Lucky Star (manga)

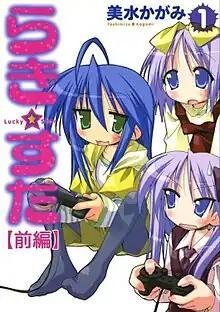
Volume 1 "tankōbon" cover, featuring Konata Izumi (left), Tsukasa Hiiragi (top right), and Kagami Hiiragi (bottom right) playing on a PlayStation 2

is a Japanese four-panel comic strip manga series by Kagami Yoshimizu. It has been serialized in Kadokawa Shoten's "Comptiq" magazine since December 2003. Cameo strips were published in other magazines such as "Shōnen Ace" and others. "Lucky Star" is a slice of life manga focusing on the daily lives of four girls, and has little overarching plot.